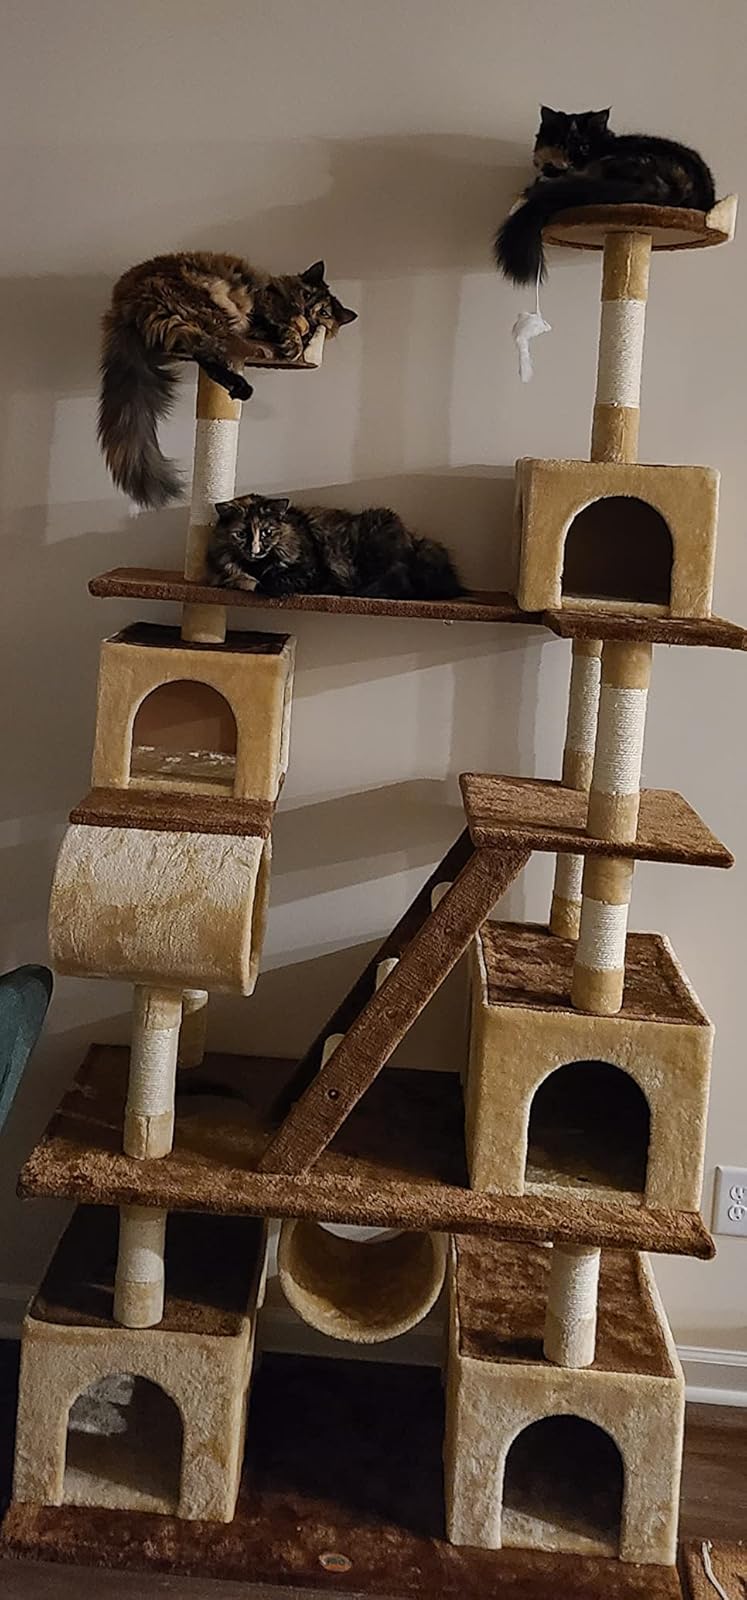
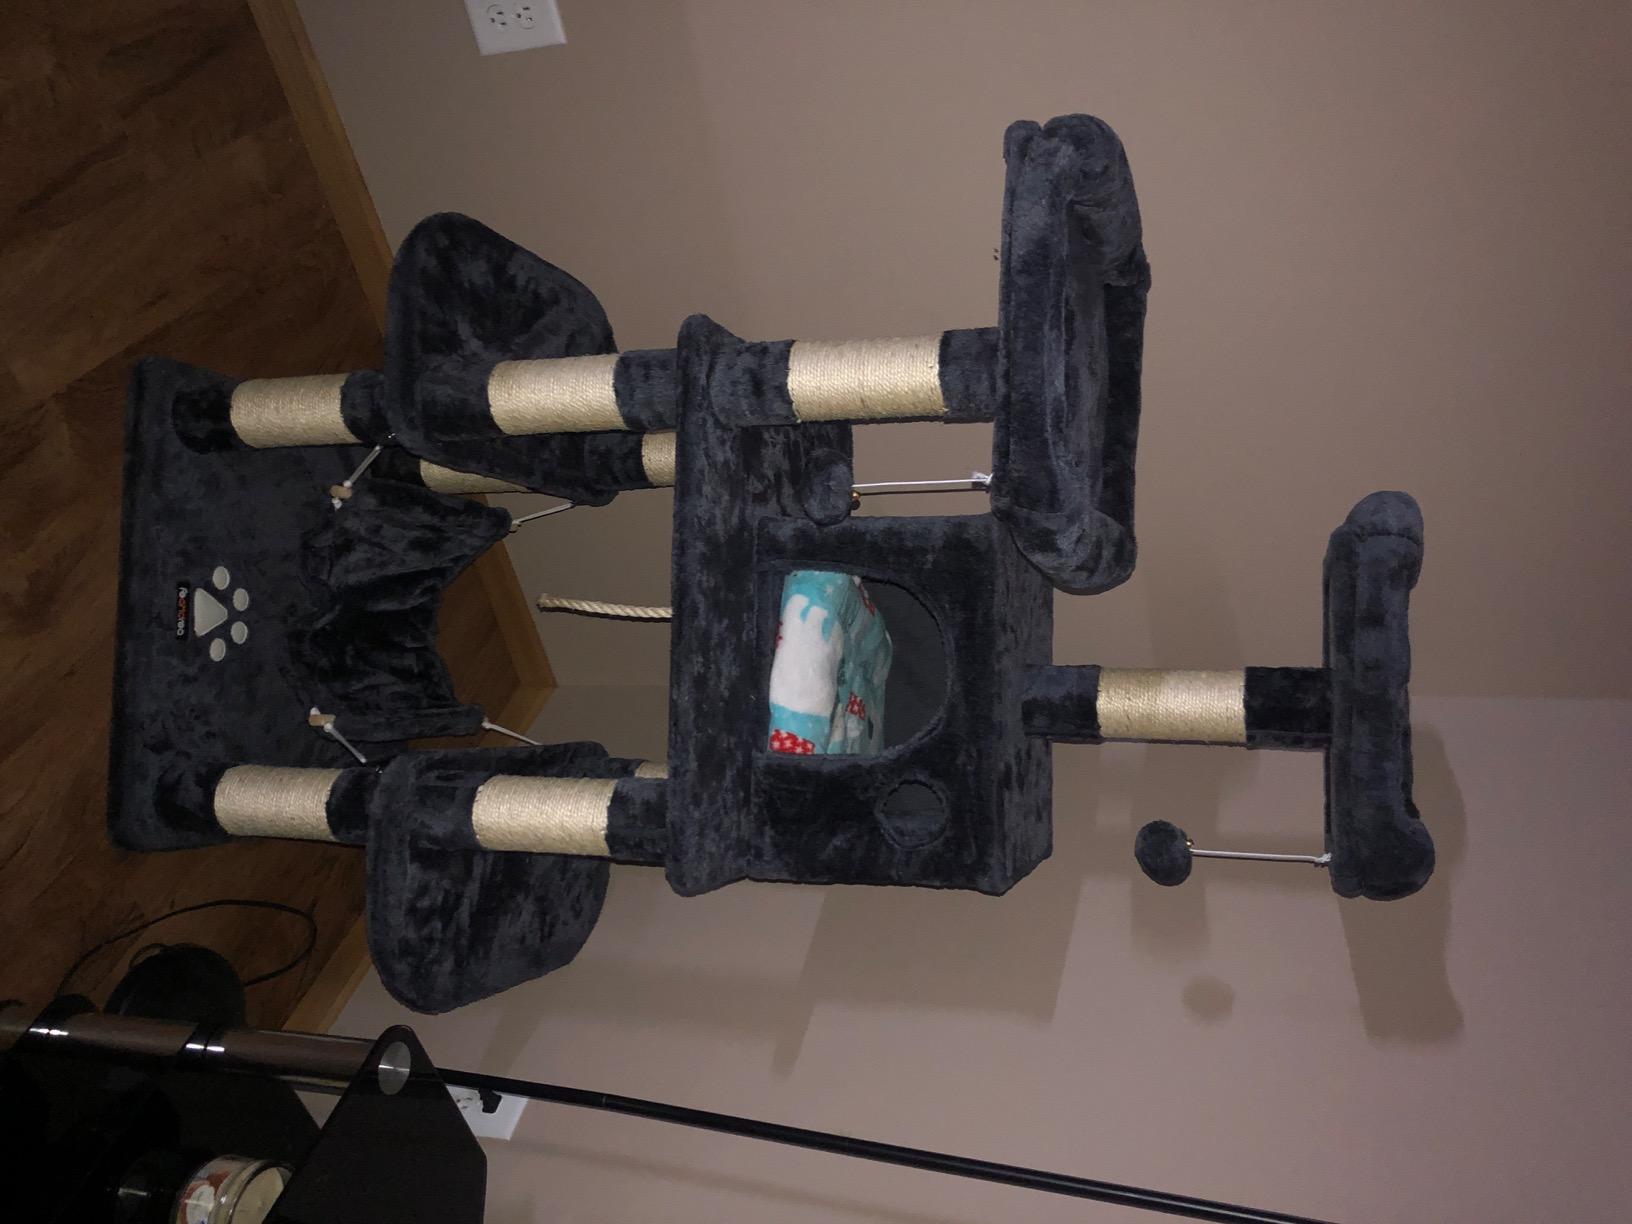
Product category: items_cat tree
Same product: no